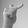
ASL letter: T